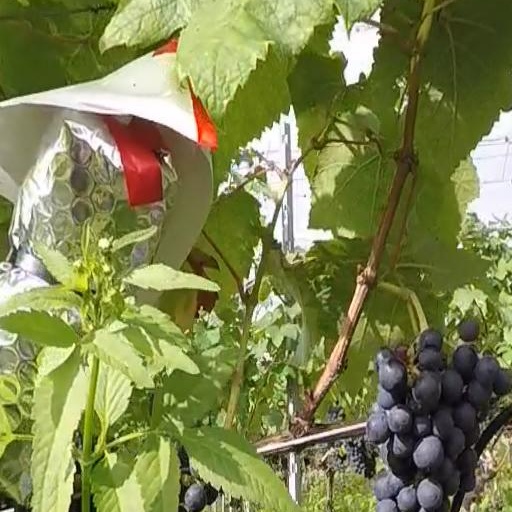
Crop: grape